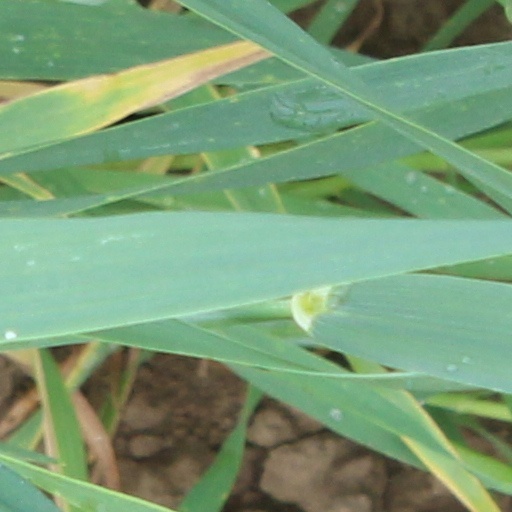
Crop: wheat